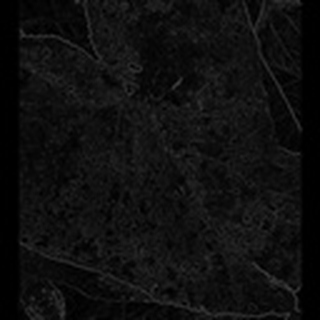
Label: cotton_powdery_mildew